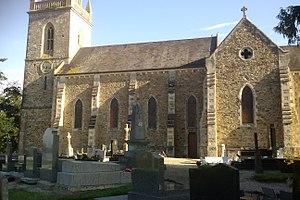
Église des Les Champs-de-Losque